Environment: real
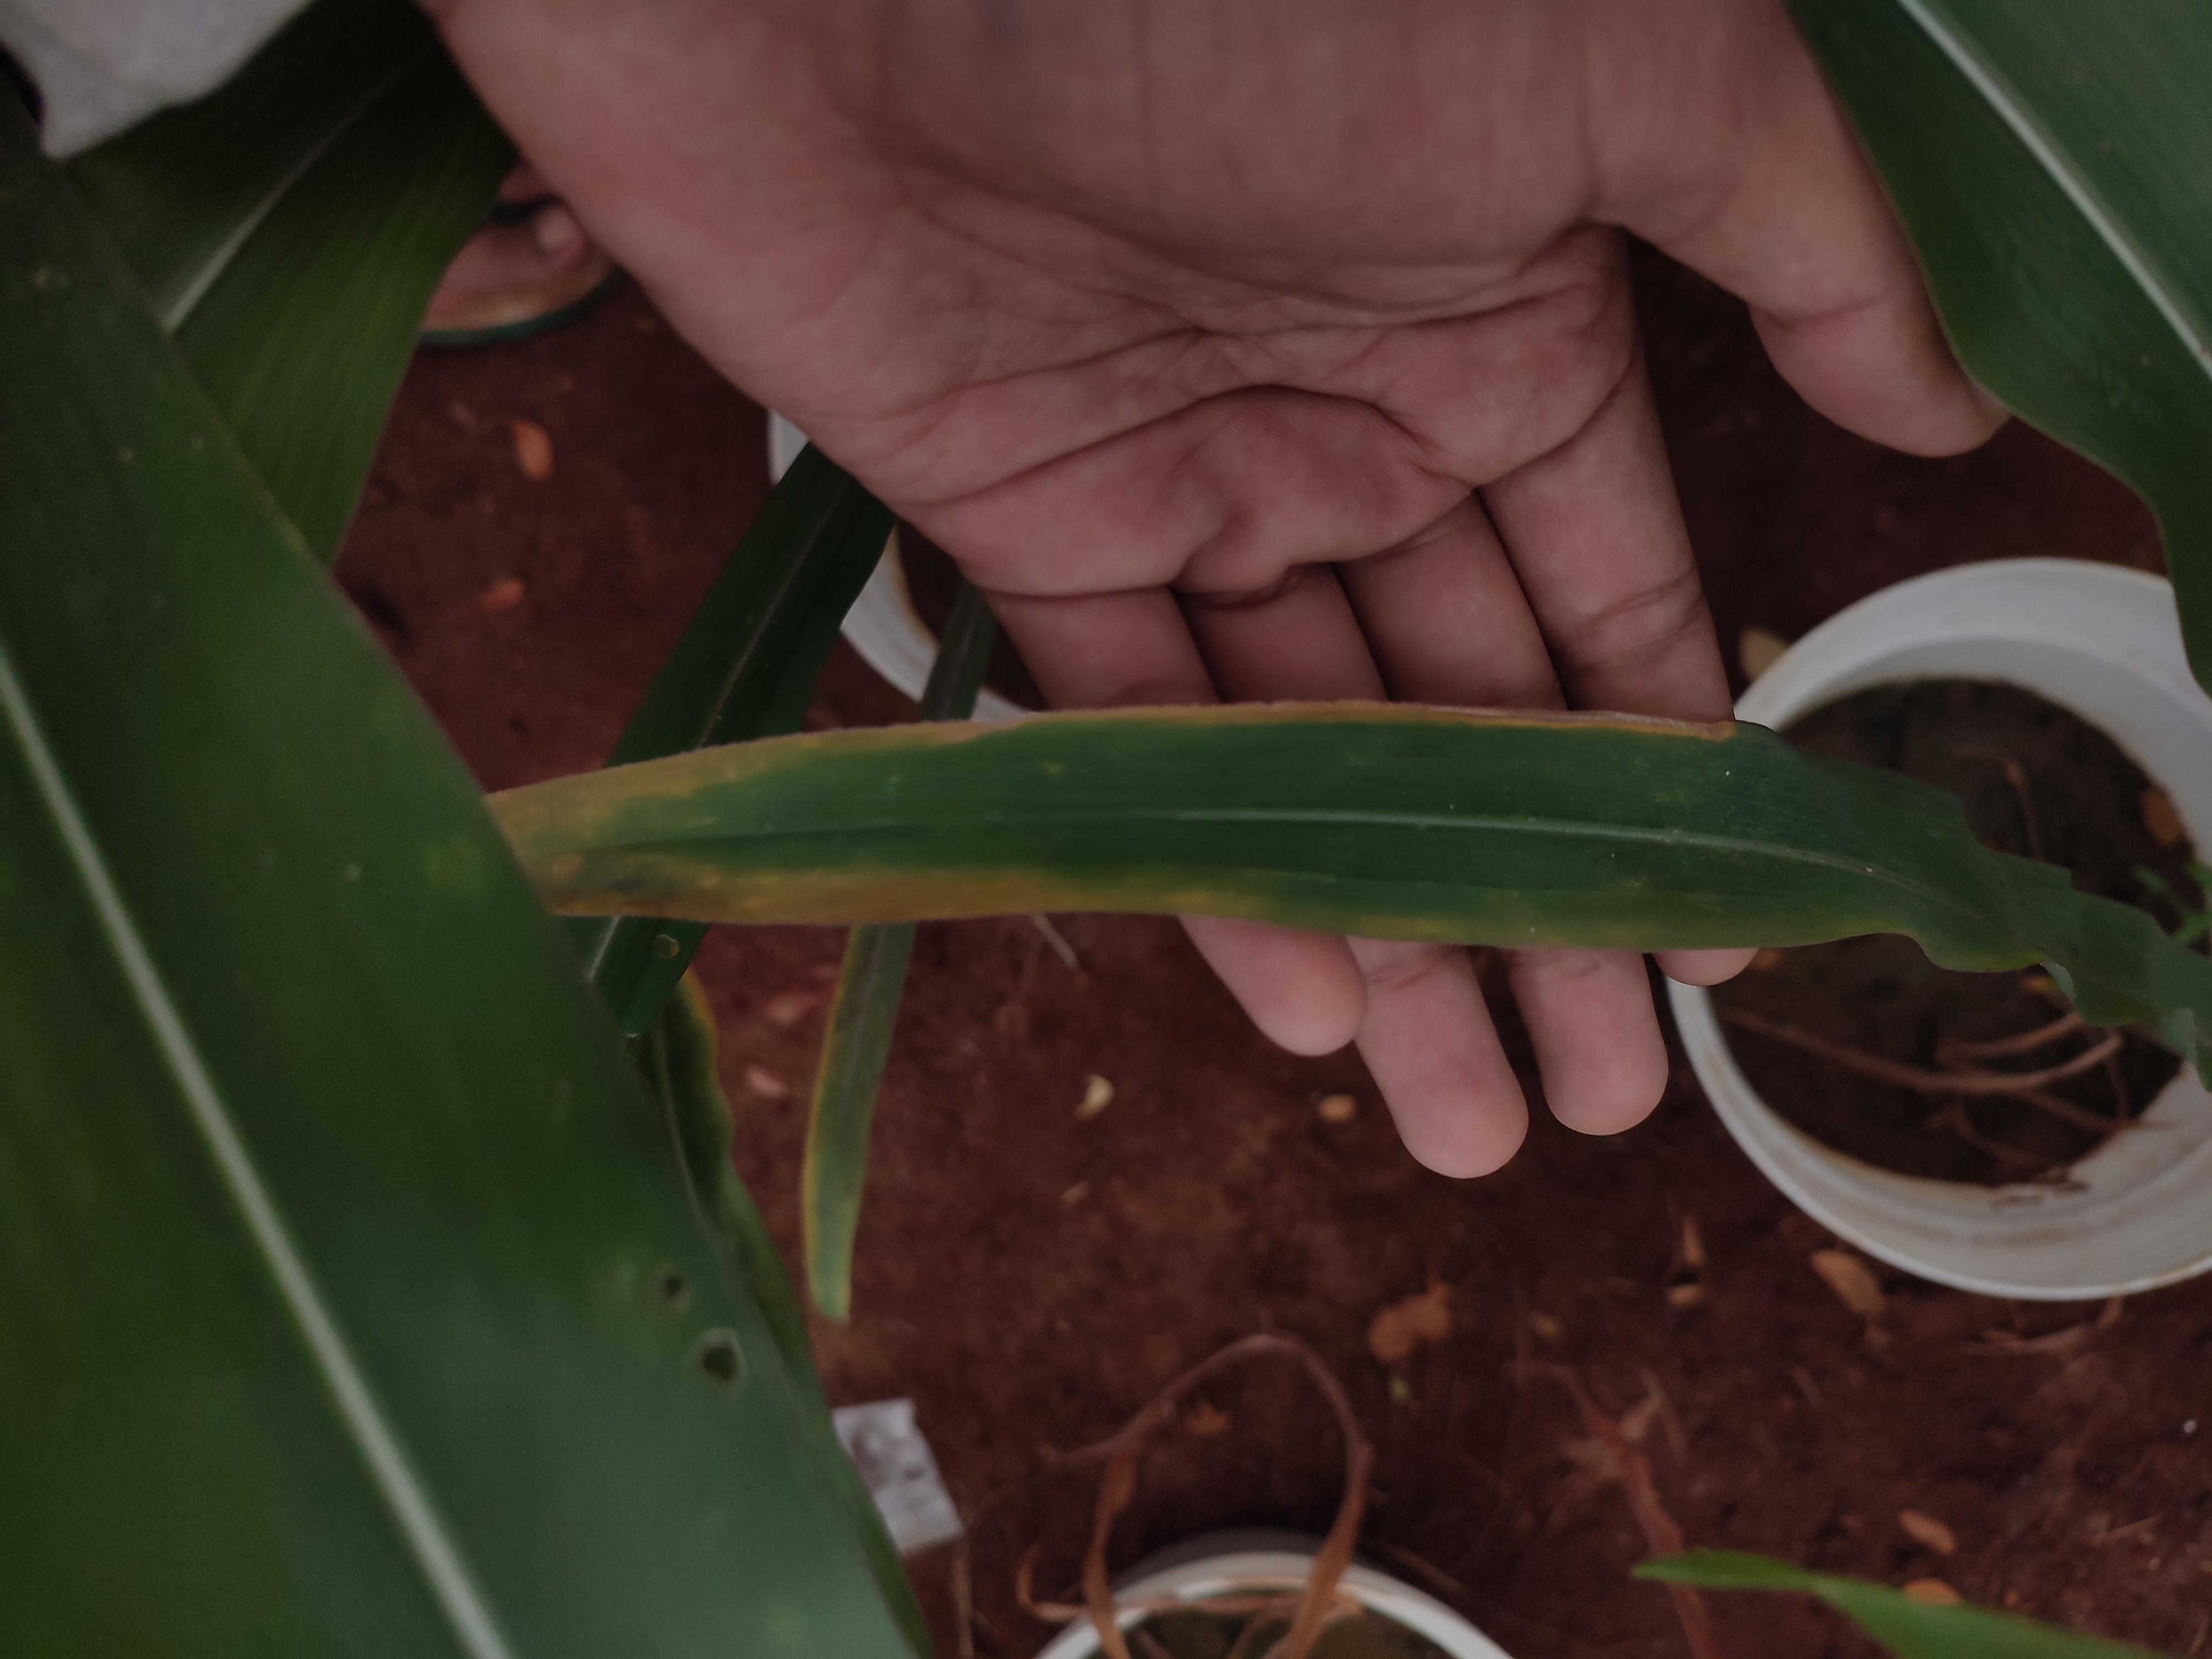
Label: potassium_deficiency